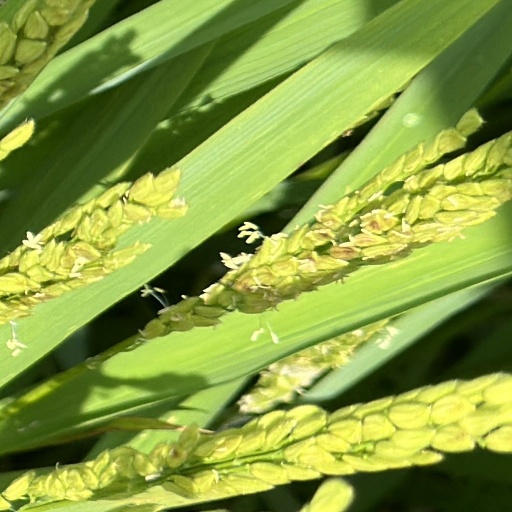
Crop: rice